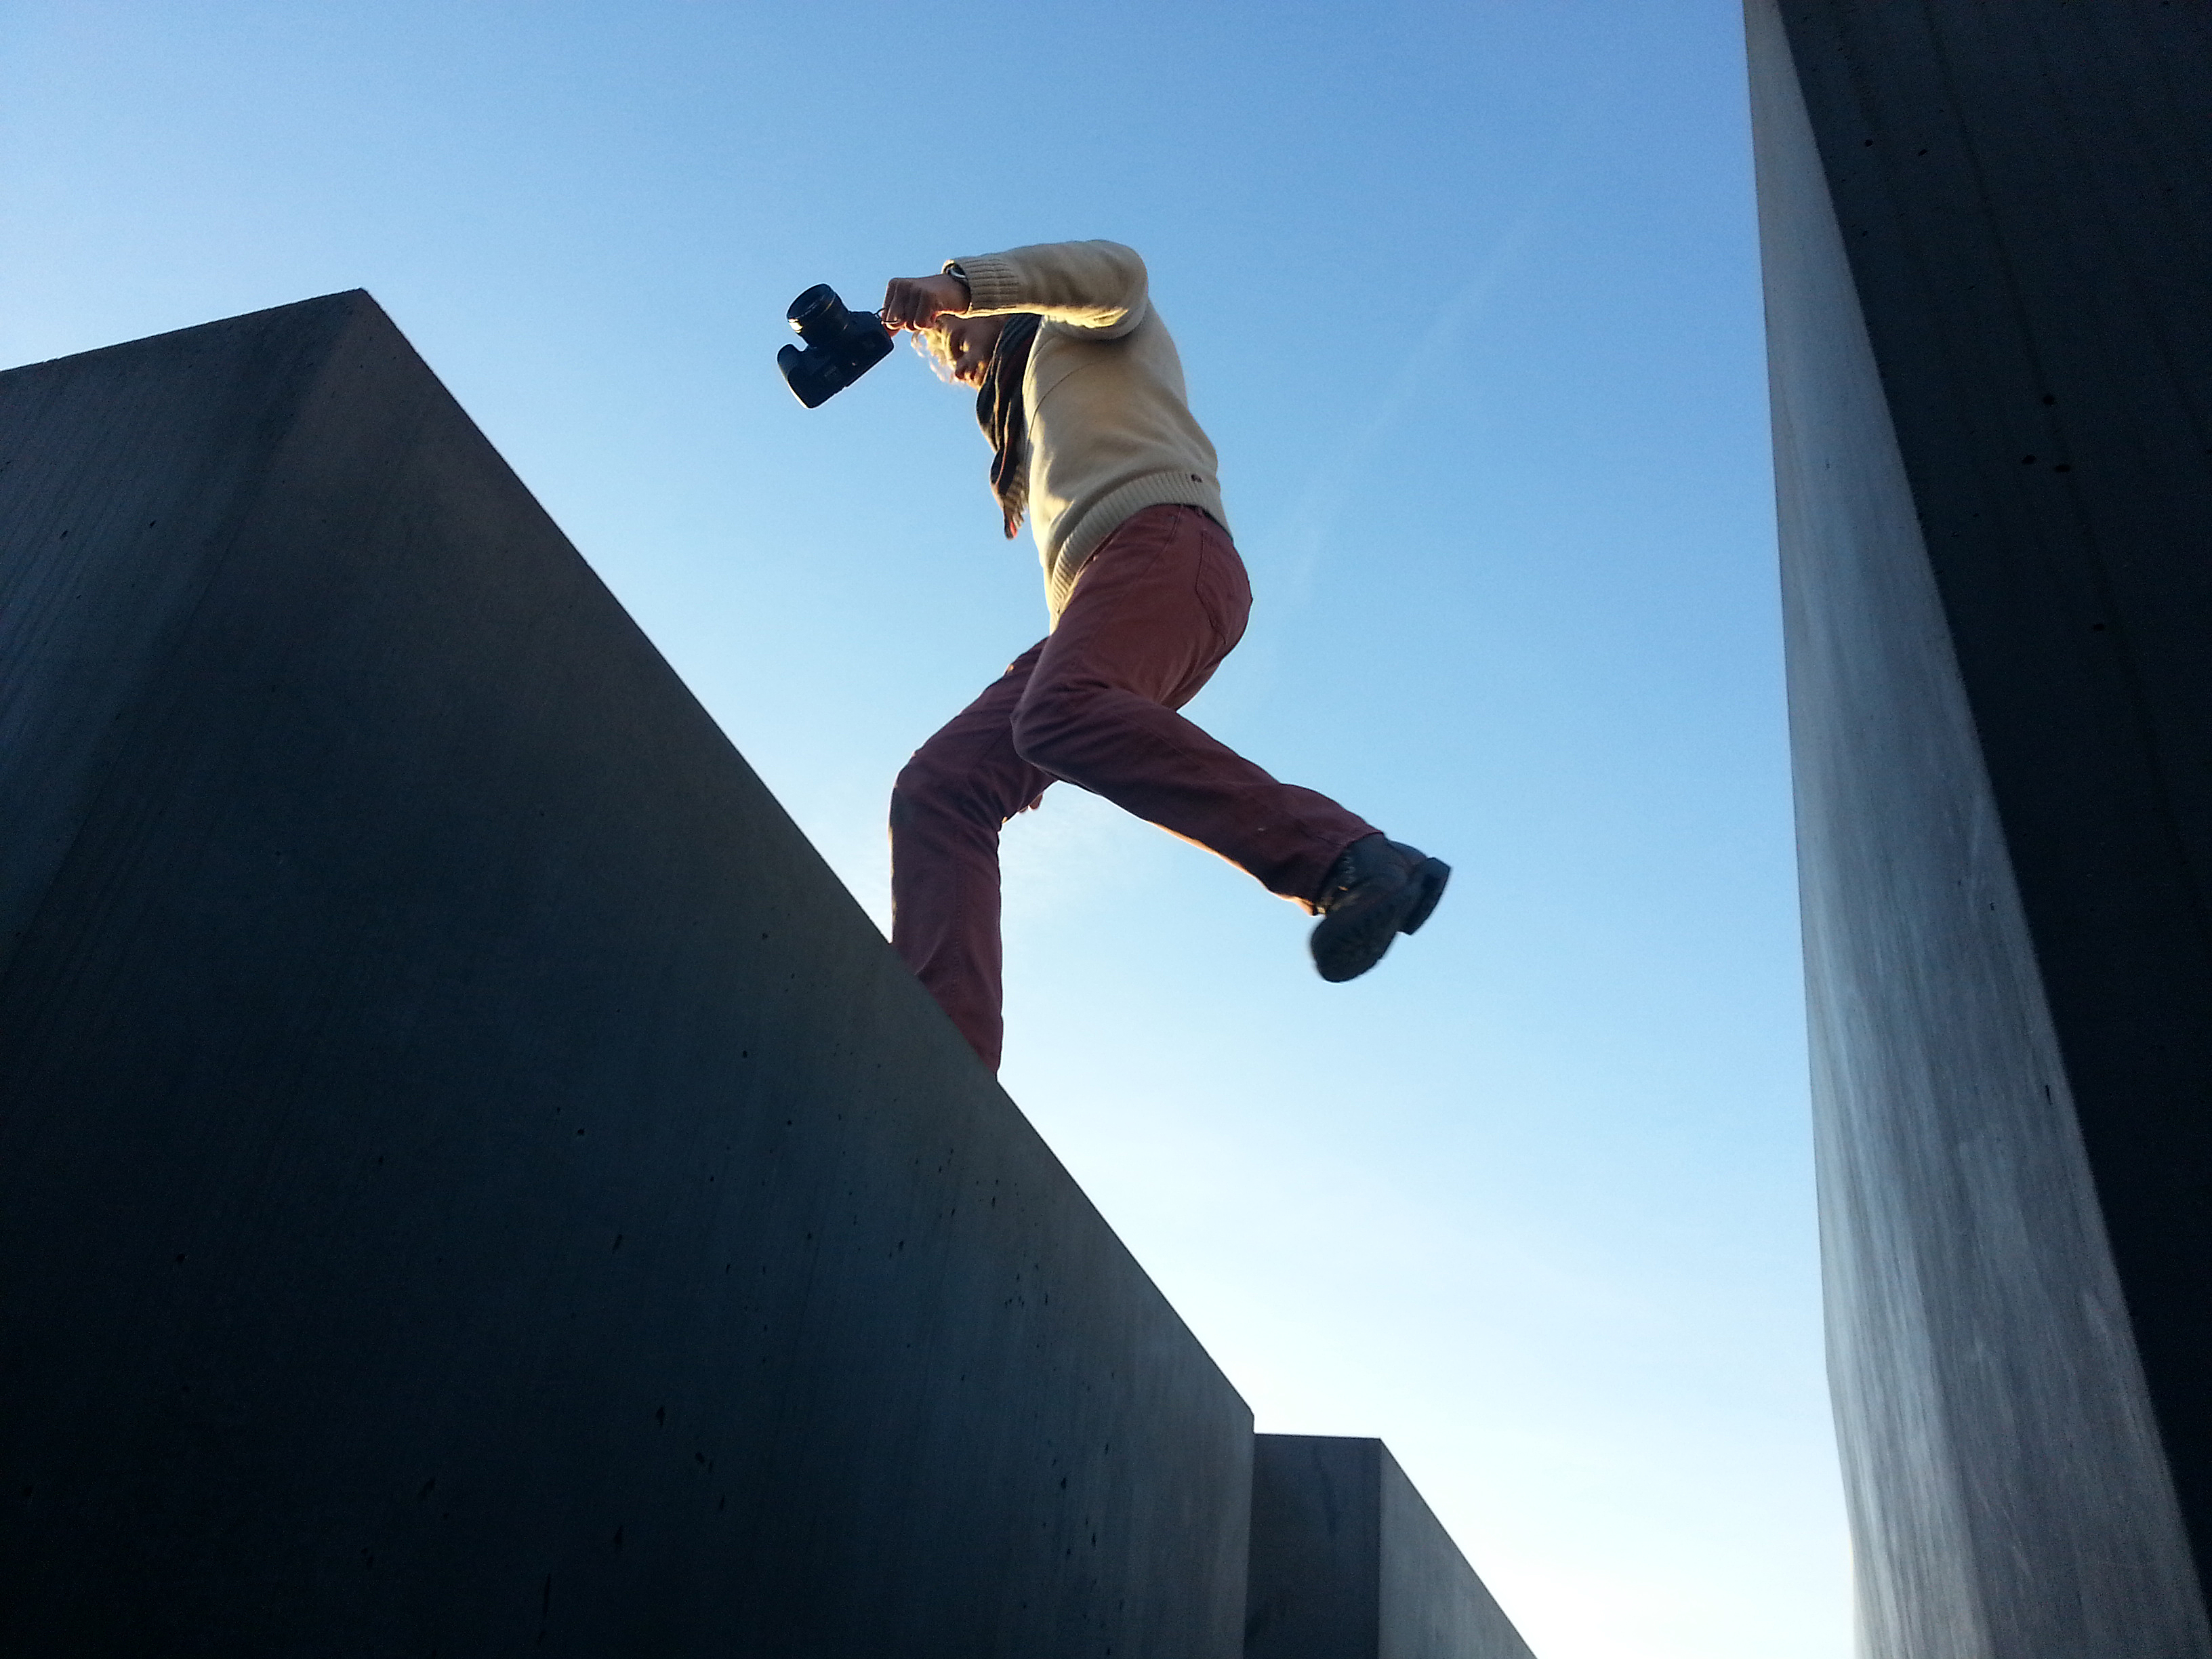
outdoor, architecture, sky, camera, photography, photographer, skateboarding, recreation, geometric, balance, blue, extreme sport, sweater, publicdomain, bluesky, sports, cement, outdoor recreation, atmosphere of earth, boardsport